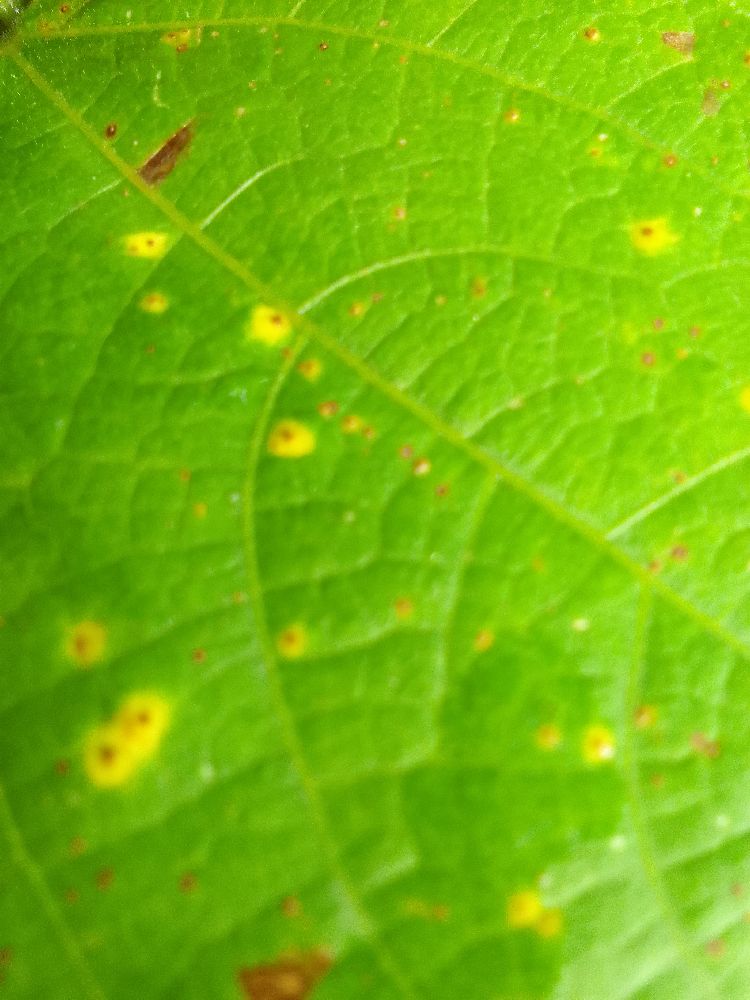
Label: rust